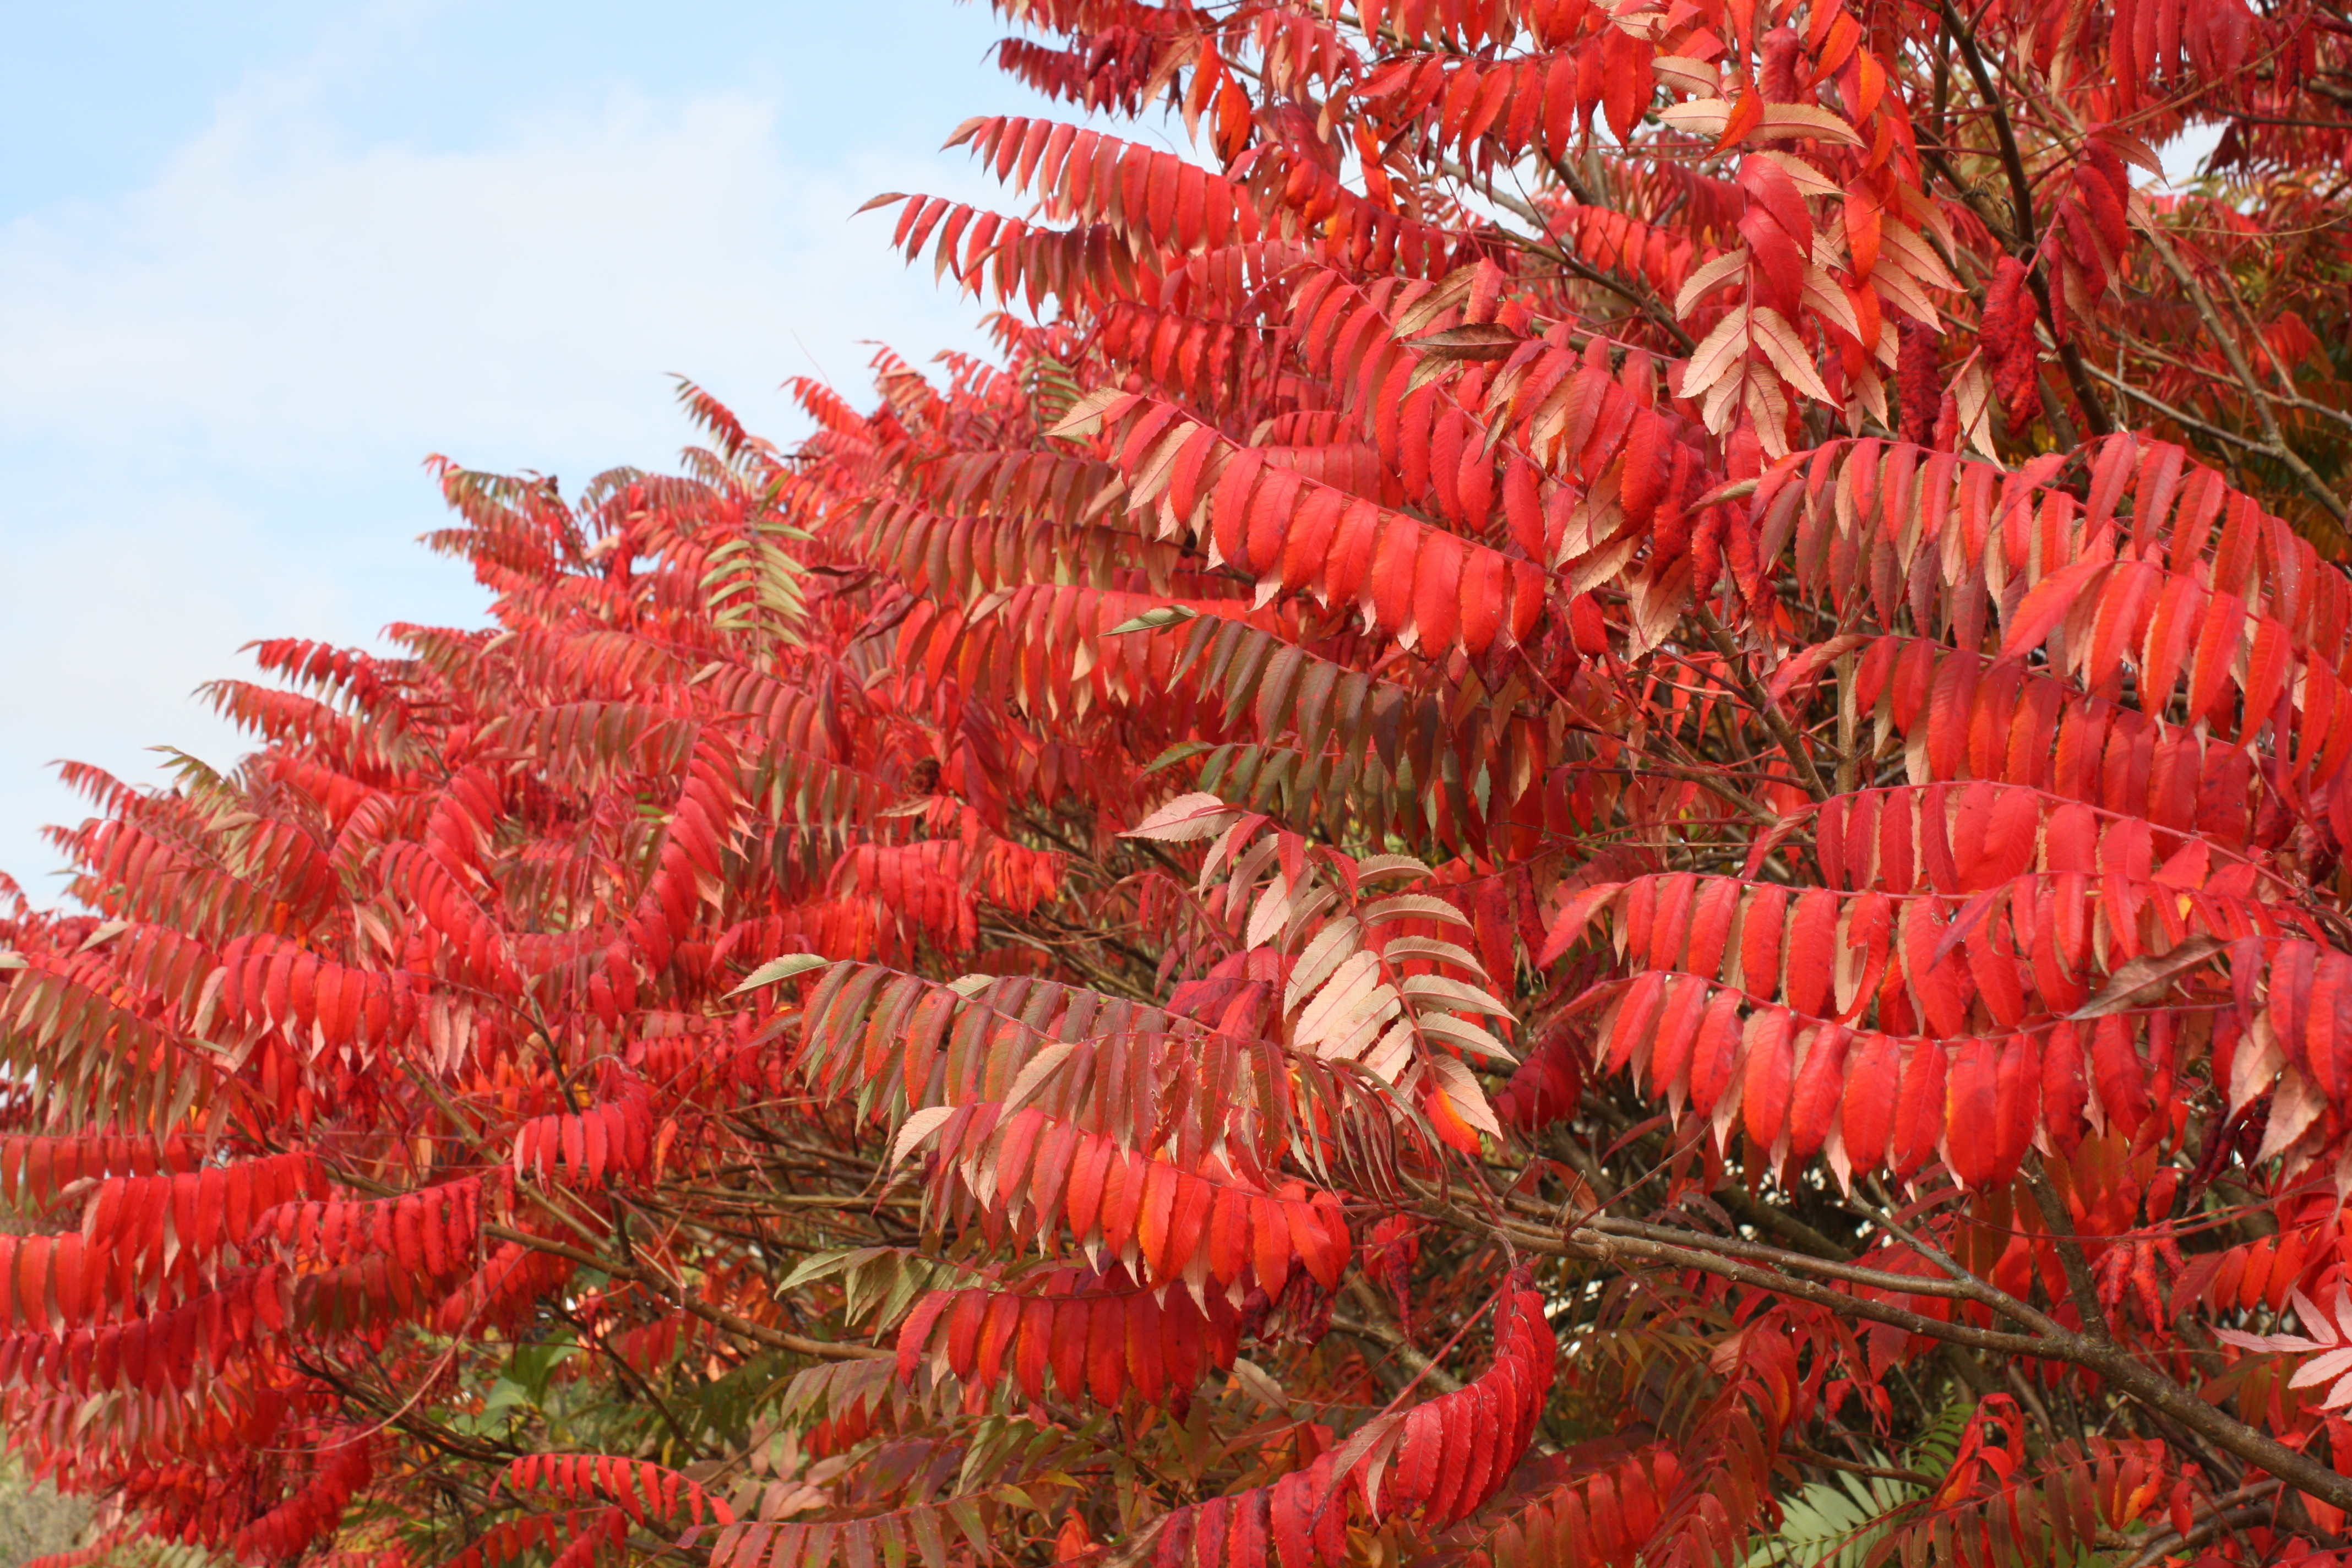
tree, plant, leaf, flower, bush, red, produce, autumn, botany, flora, leaves, shrub, flowering plant, woody plant, land plant